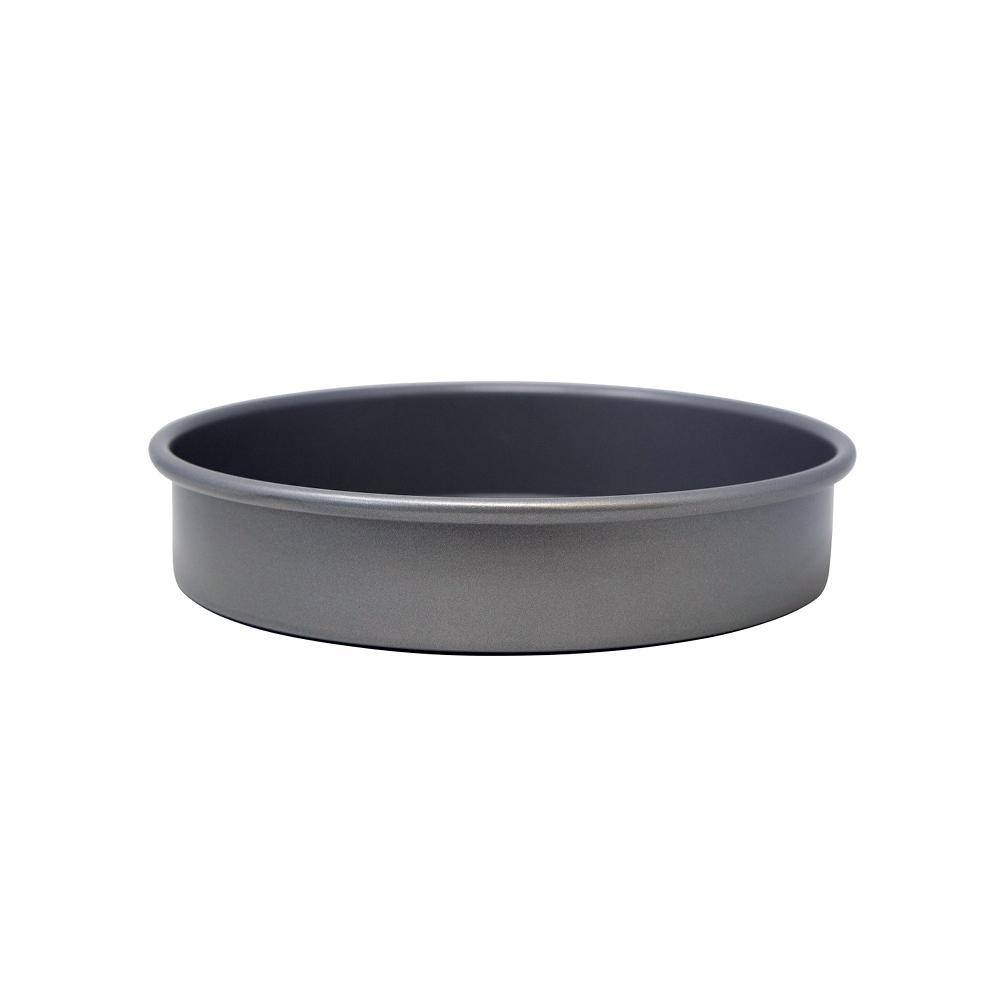
Meyer BakeMaster NonStick 9" Round Cake Pan
Meyer BakeMaster NonStick bakeware is designed for quick and even baking with a durable PFOA and PTFE free nonstick coating that releases food easily and makes cleanup a breeze. Our heavy gauge steel provides maximum durability making sure your baked goods, roasted vegetables and other baking creations turn out perfectly every time. Let your imagination go with cakes, bars, brownies and desserts. Heavy Gauge Construction so food quicks quickly and evenly Premium NonStick Interior and Exterior so food releases easily and is completely PFOA and PTFE free so you never have to worry Freezer to Oven Safe up to 450F 1 Year Warranty covers you from all manufacturing defects
Brand: Meyer Housewares
Category: Home & Garden > Kitchen & Dining > Cookware & Bakeware > Bakeware > Cake Pans & Molds